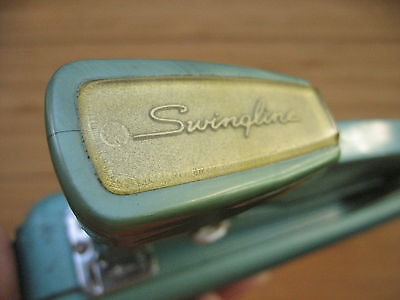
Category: stapler